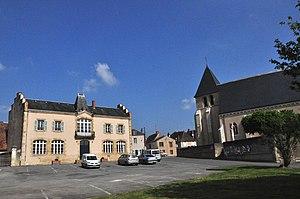
Prissac (Indre) - Place du 8 Mai
Prissac est une commune française située dans le département de l'Indre, en région Centre-Val de Loire.
L'église Saint-Martin de Prissac est une église catholique française. Elle est située sur le territoire de la commune de Prissac, dans le département de l'Indre, en région Centre-Val de Loire.
Cet article recense les monuments historiques de l'Indre, en France.